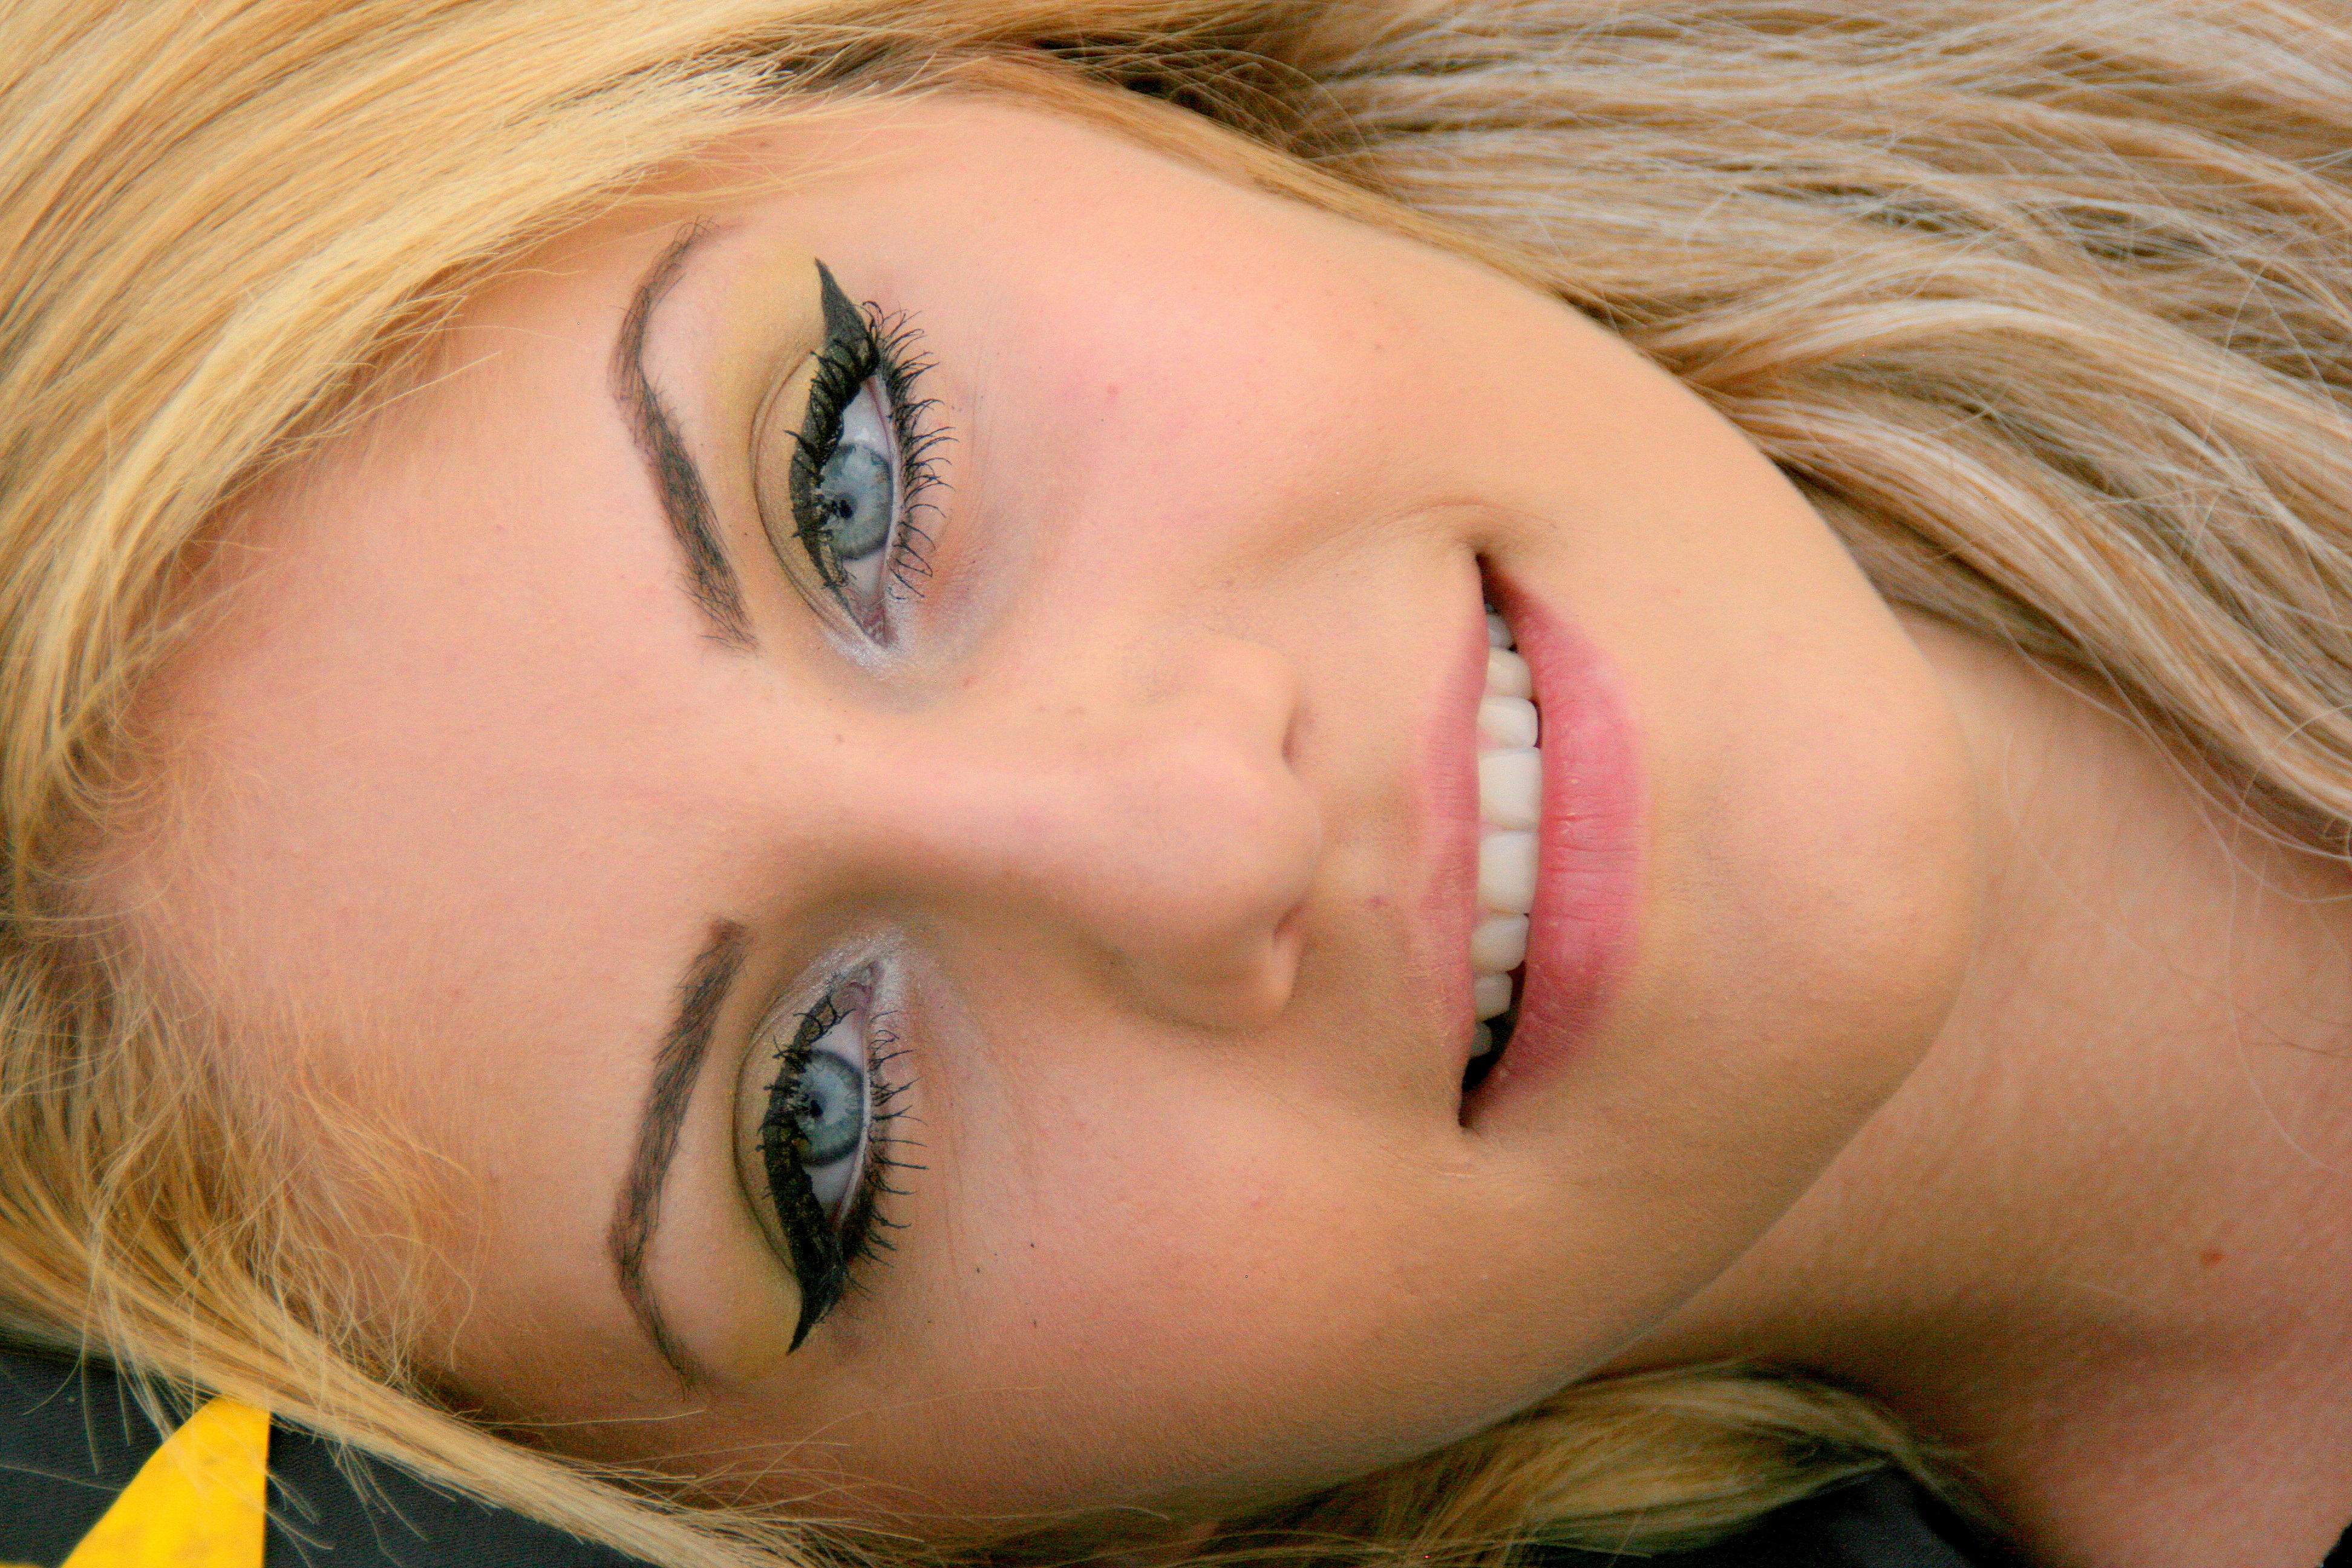
person, girl, hair, photography, portrait, model, ear, lady, blonde, facial expression, lip, hairstyle, smile, eyebrow, mouth, eyelash, close up, human body, face, nose, cheek, eye, head, skin, beauty, nice, blond, organ, blue eyes, photo shoot, brown hair, sense, portrait photography